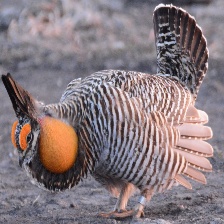
Species: GREATER PRAIRIE CHICKEN
Scientific name: TYMPANUCHUS CUPIDO